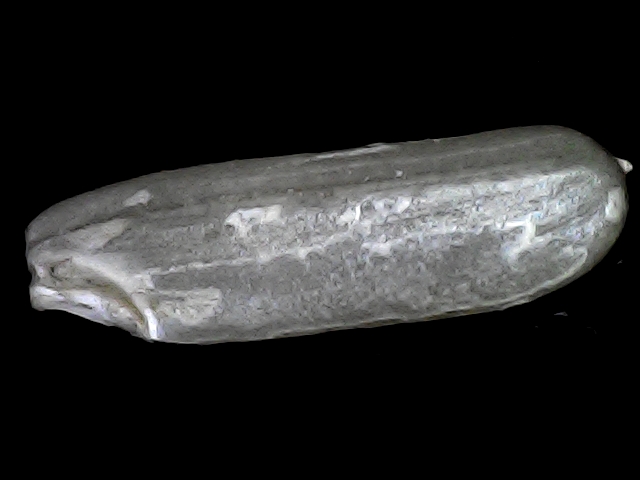
Rice variety: BRRI102